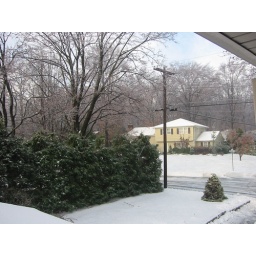
Looking out the side window from my room, over the garage and across the street at the neighbor's house.